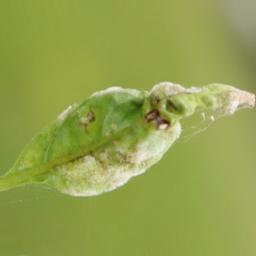
Label: powdery mildew